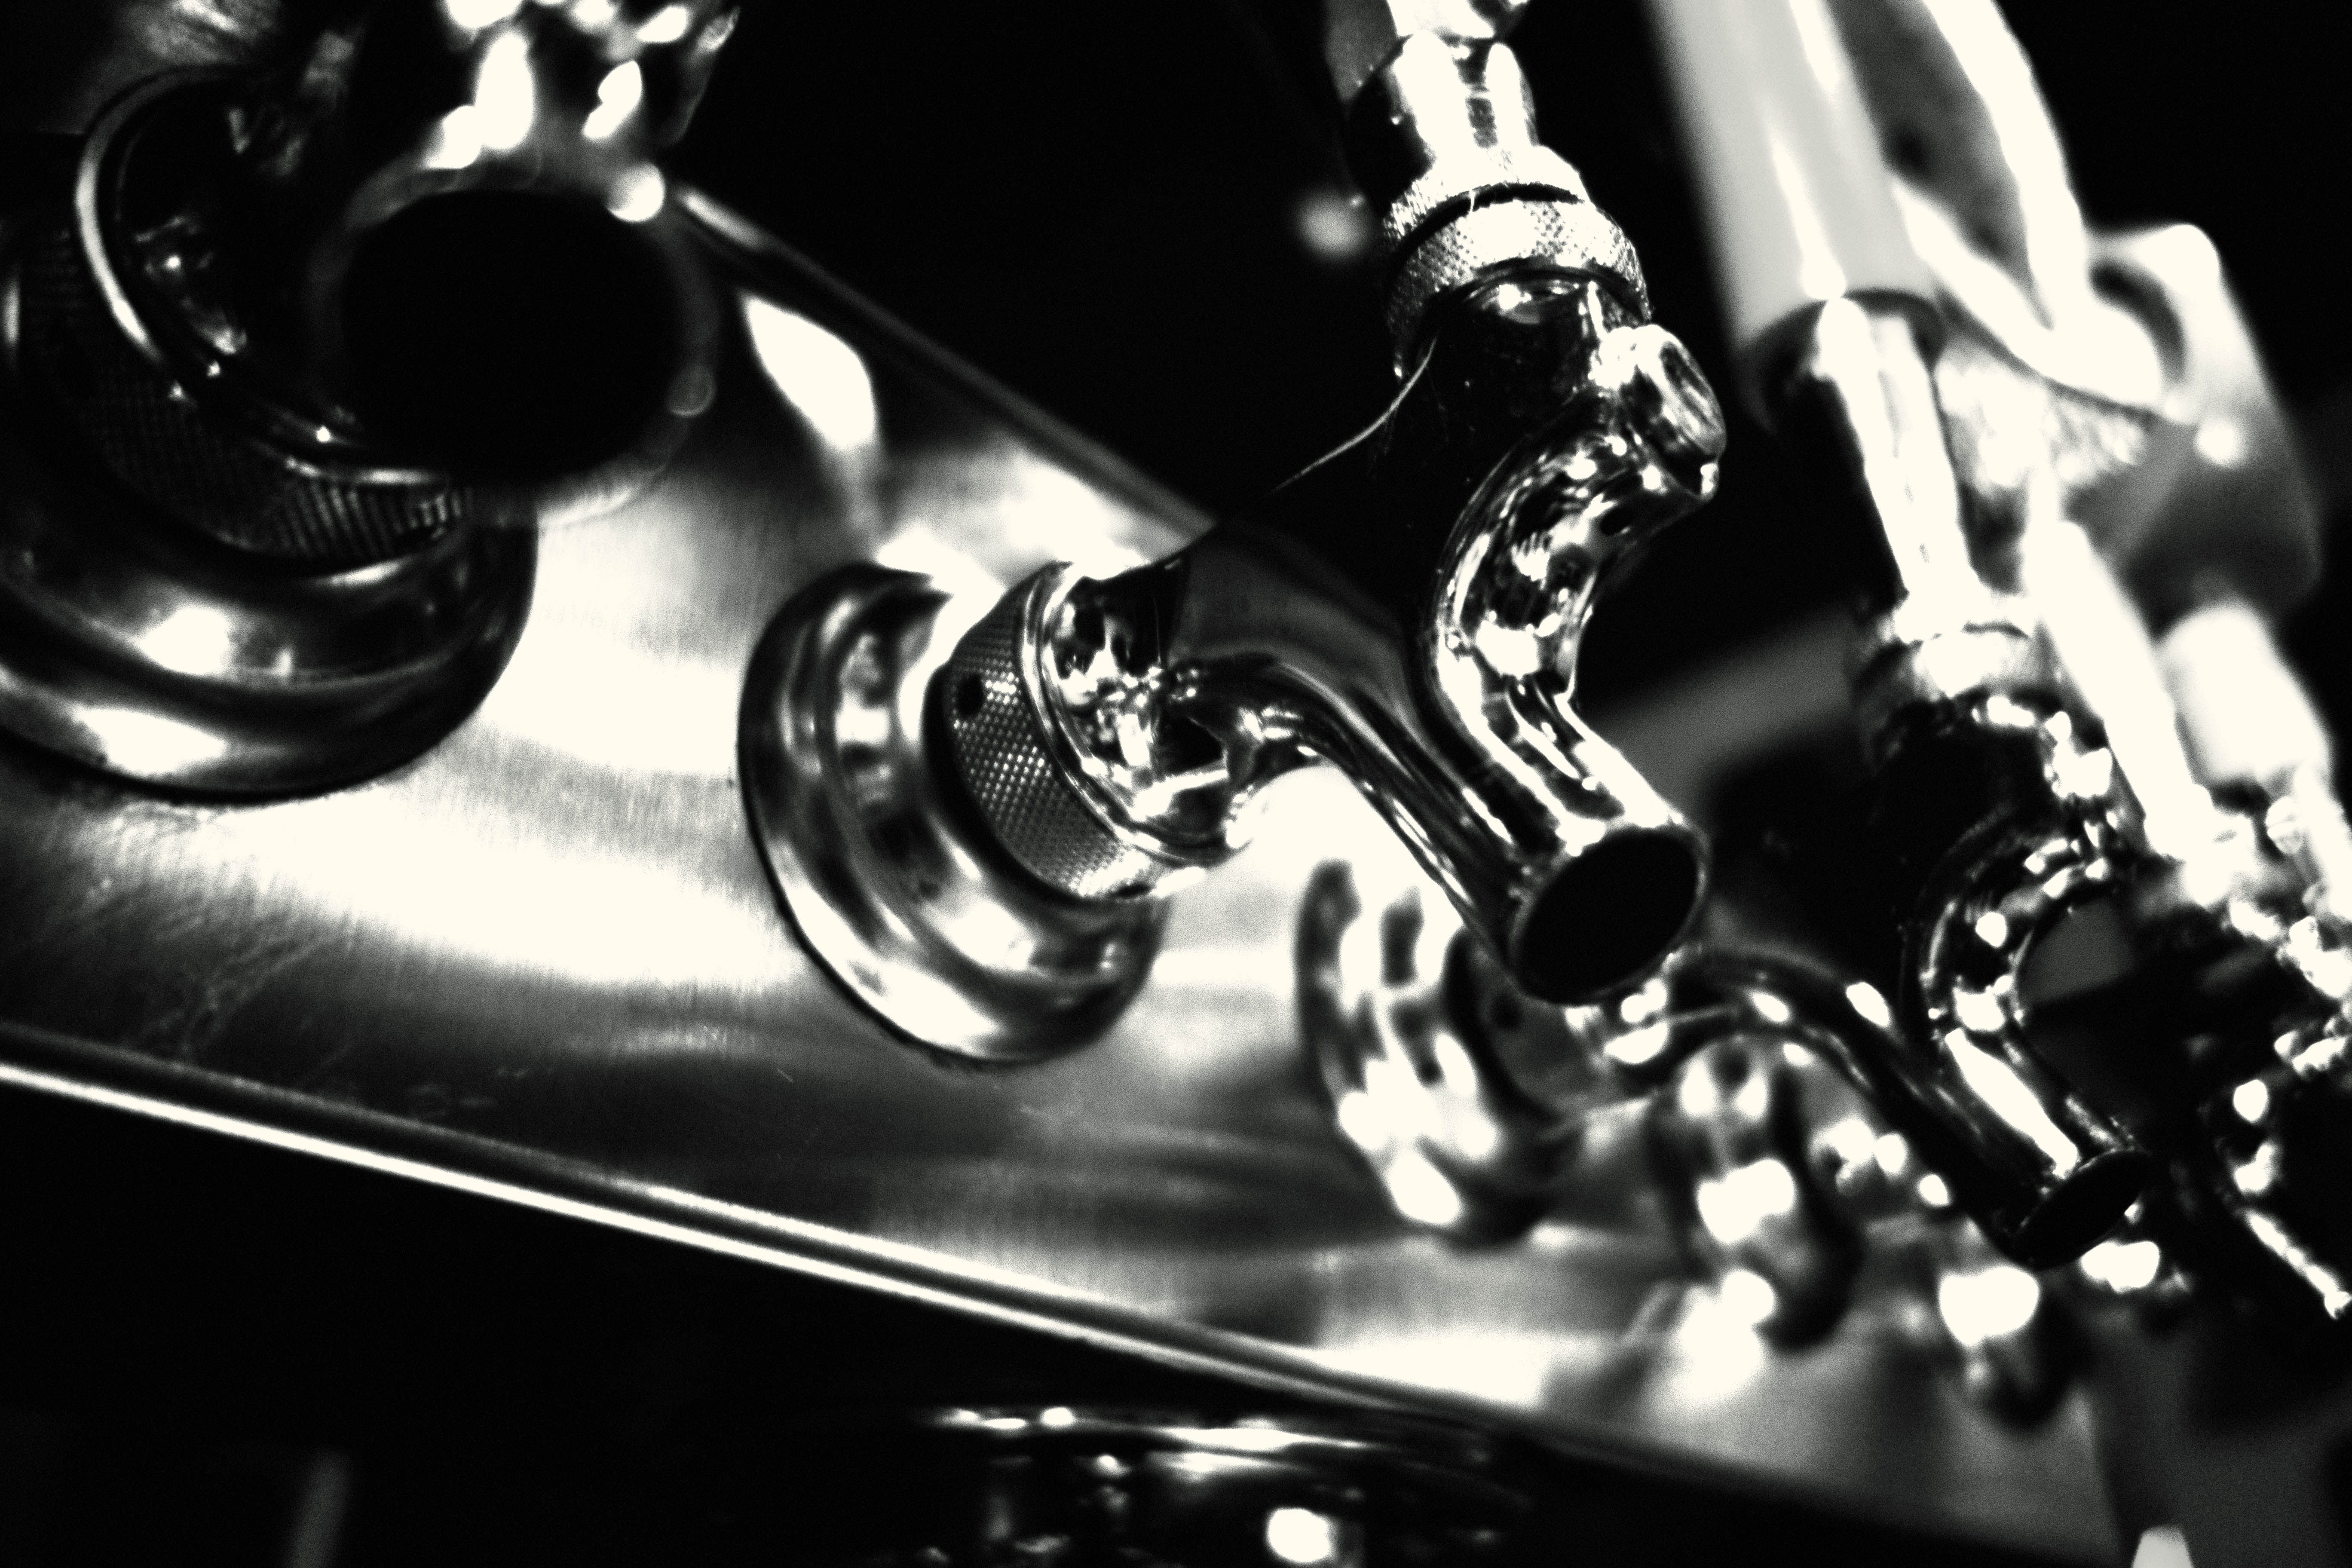
liquid, black and white, wheel, bicycle, bar, foam, vehicle, motorcycle, beverage, drink, black, monochrome, barrel, beer, bartender, alcohol, pour, lager, booze, draft, froth, tavern, brew, hops, pint, ale, taps, monochrome photography, beer taps, tappers